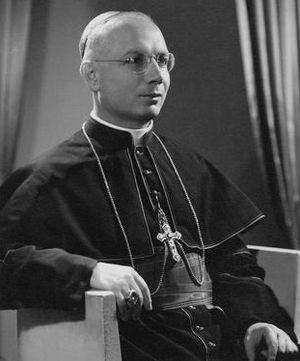
Gennaro Verolino en 1951.
Gennaro Verolino, né le 3 novembre 1906 à Naples et mort le 17 novembre 2005 à Rome, est un prélat italien, archevêque titulaire de Corinthe de 1951 à 1986.